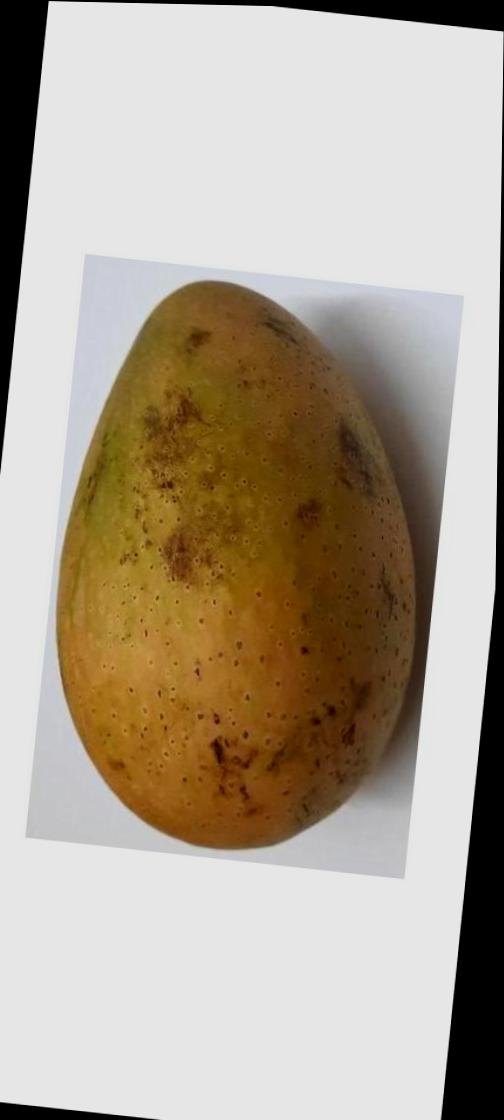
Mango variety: Ashshina Classic